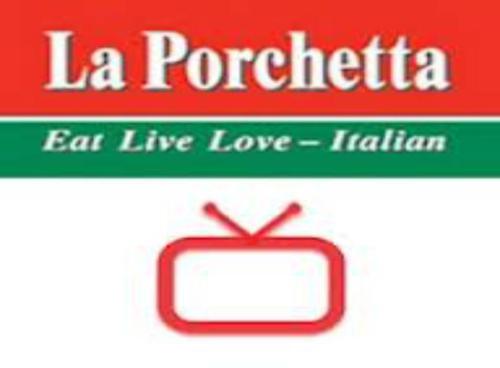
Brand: la porchetta
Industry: Food